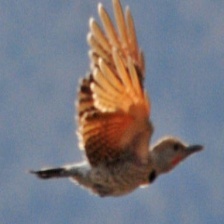
Species: GILDED FLICKER
Scientific name: COLAPTES AURATUS